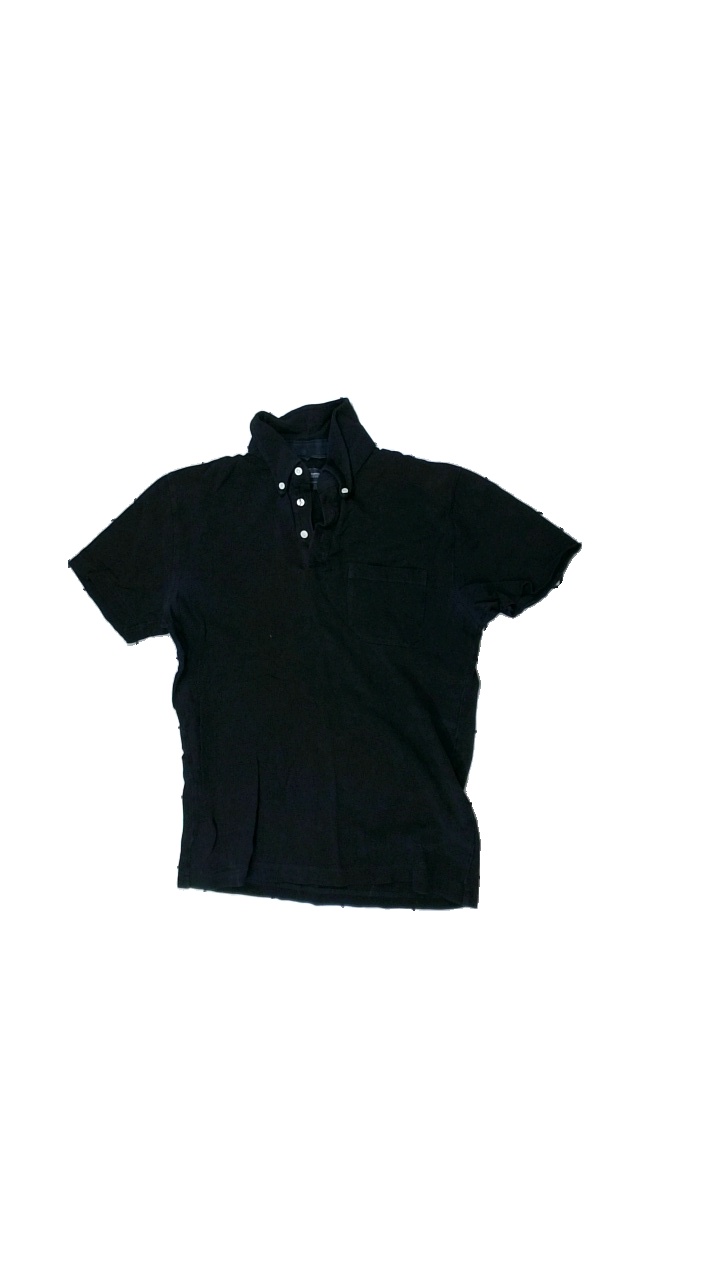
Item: T-shirt (Men)
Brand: Boomerang
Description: black t-shirts with collar
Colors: Black
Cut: Regular
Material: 100% Cotton
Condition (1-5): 3
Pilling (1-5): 5
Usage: Reuse
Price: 50-100